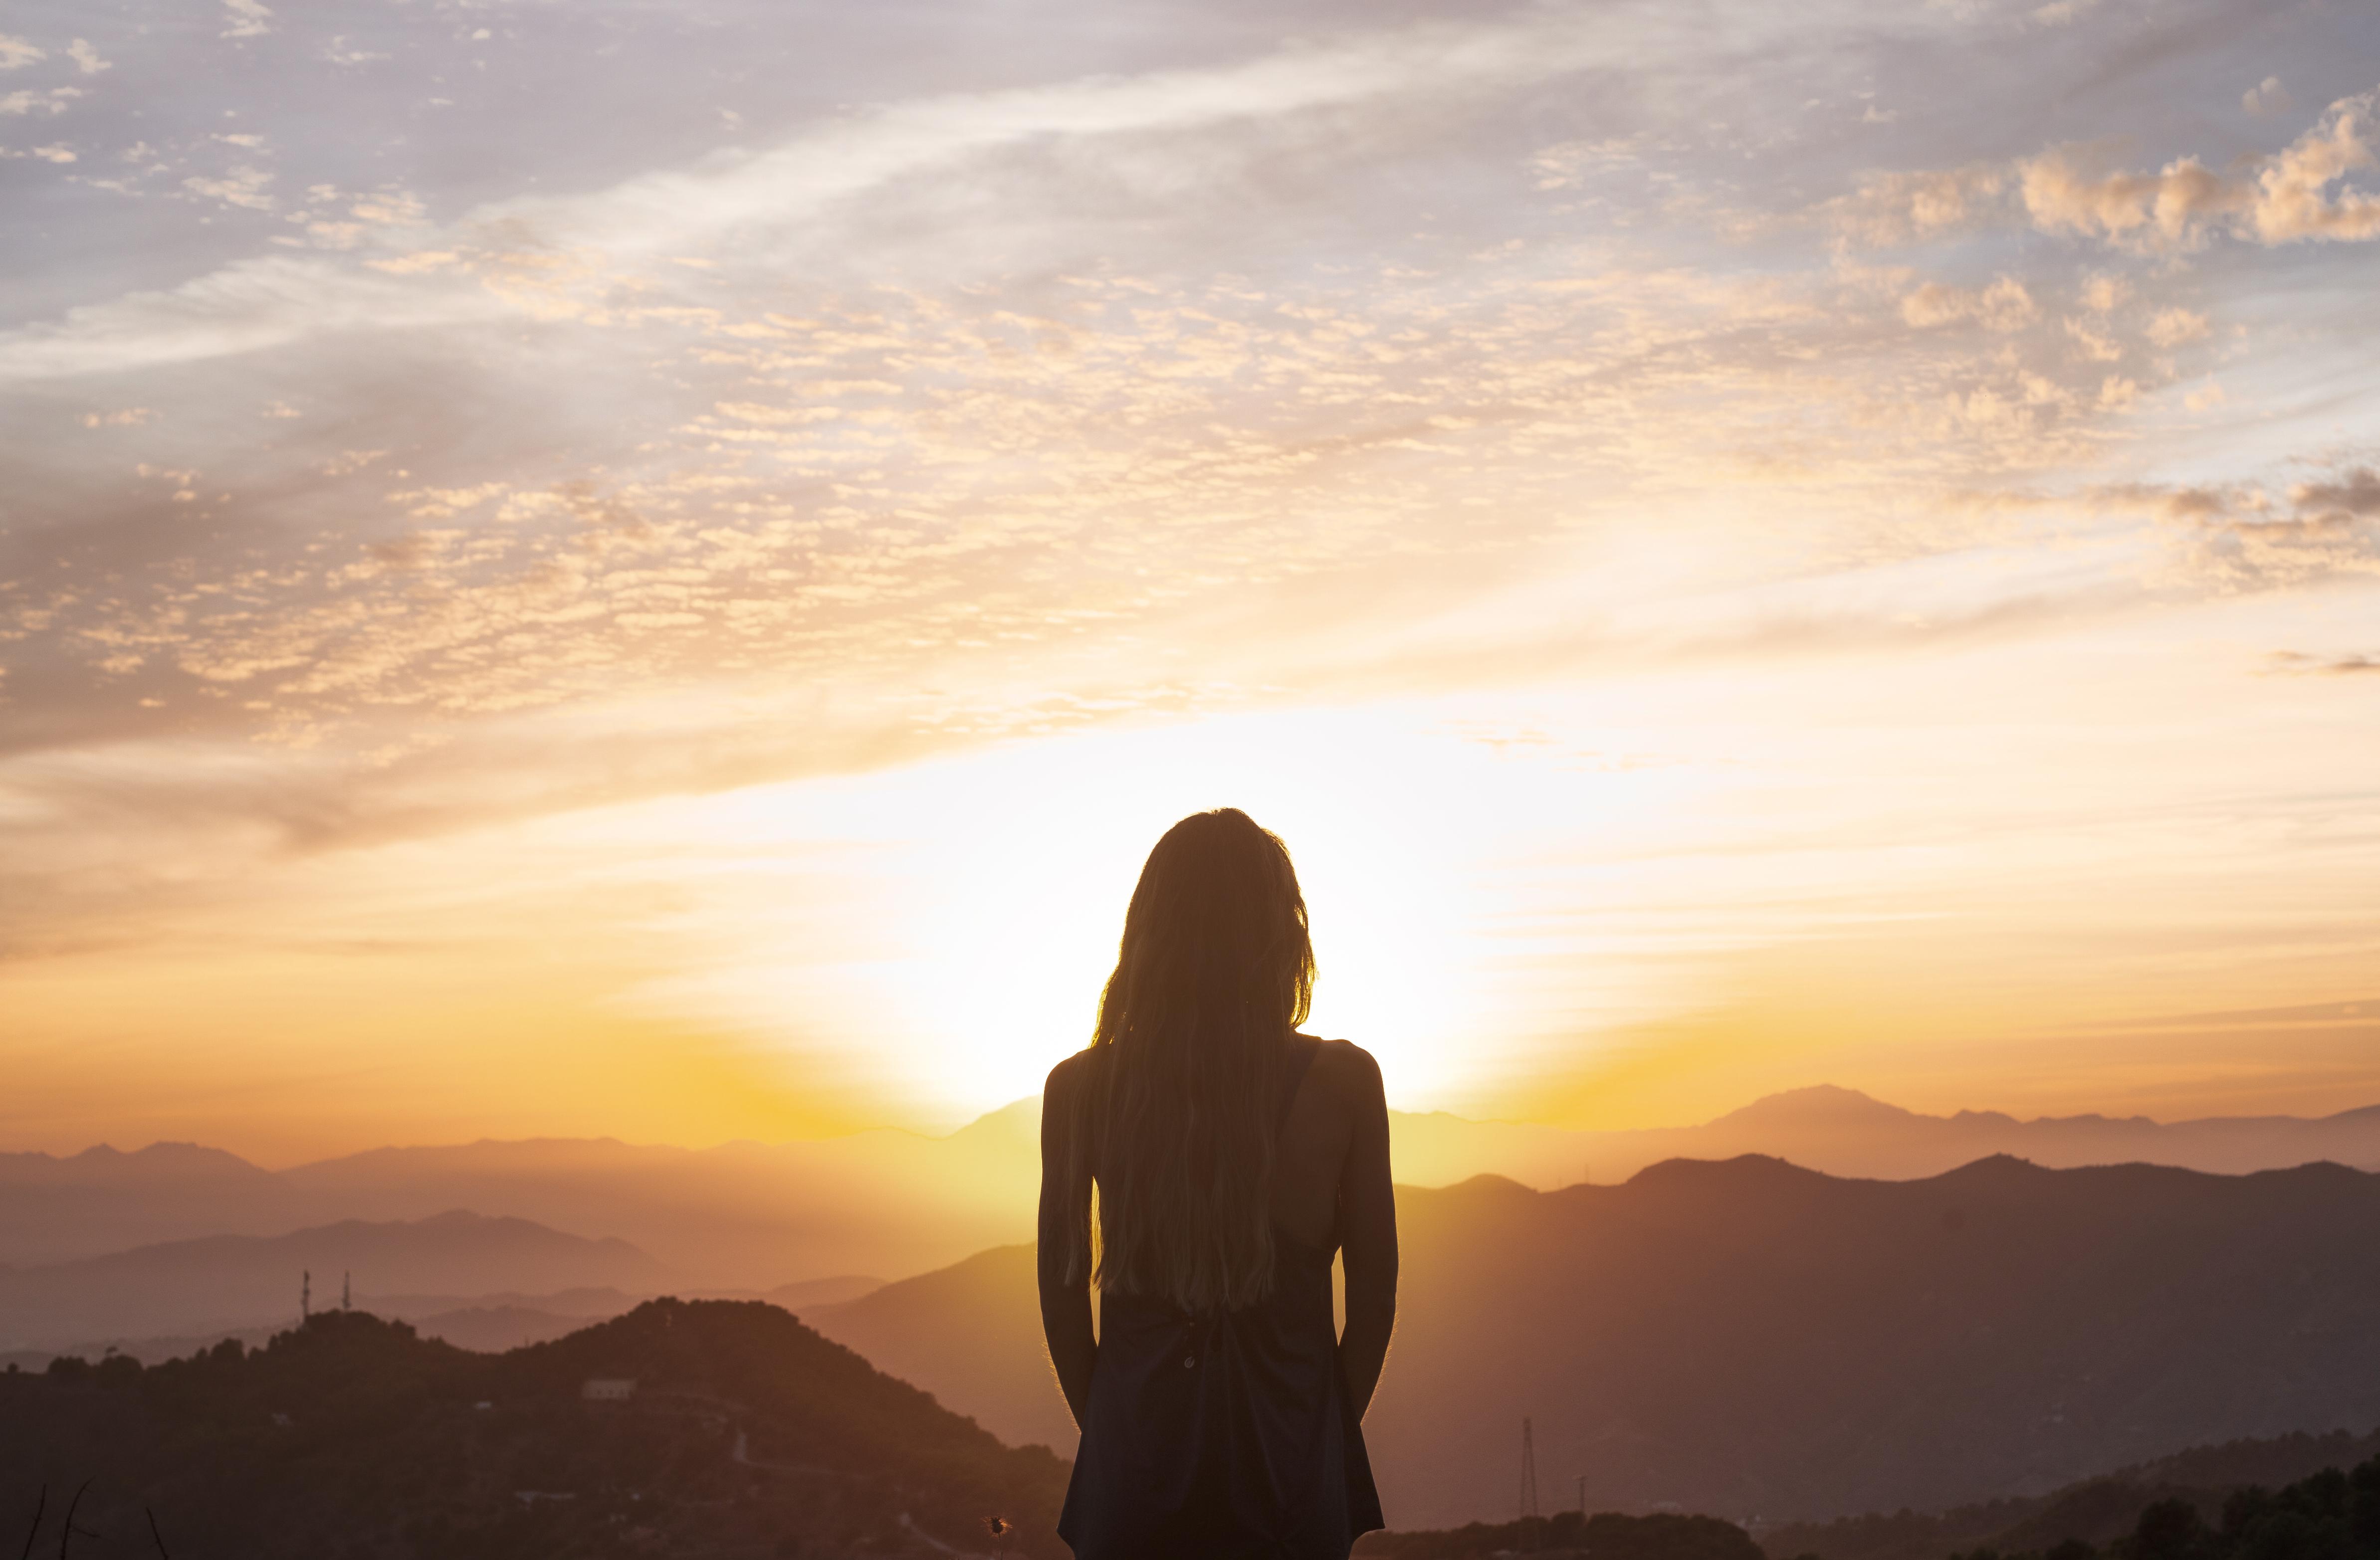
women, model, people, girl, photography, sky, People in nature, cloud, horizon, sunrise, morning, atmospheric phenomenon, sunlight, sunset, backlighting, mountain, atmosphere, hill, tree, calm, dawn, landscape, evening, afterglow, sun, happy, meteorological phenomenon